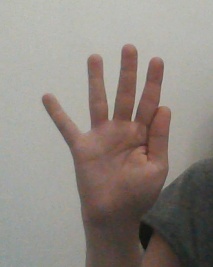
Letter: sheen